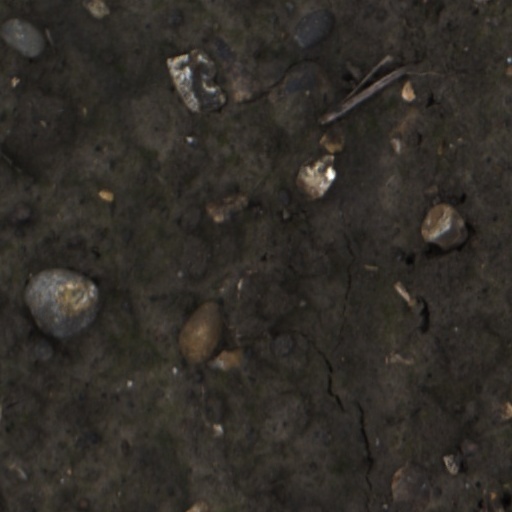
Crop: wheat